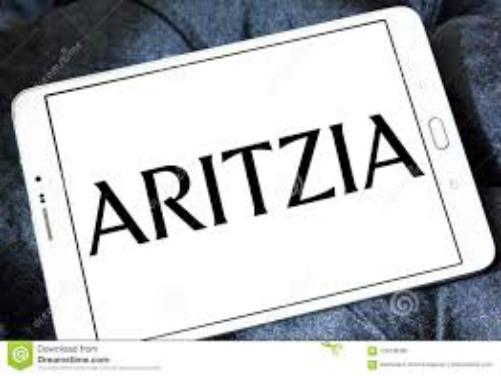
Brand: Aritzia
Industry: Clothes